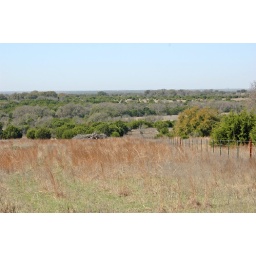
Bluestem grass and cedar trees in central Texas.